Andrei Monastyrski

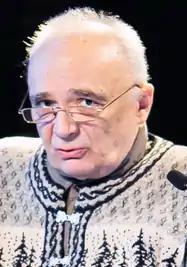

Andrei Viktorovich Monastyrski (born Sumnin; October 28, 1949, in Pechenga, Murmansk Oblast, USSR) is an author, poet, artist and art theorist, one of the leaders of the Moscow Conceptualist movement along with Ilya Kabakov.